Government of Croatia

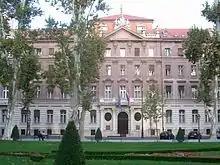
Building in formal style behind scattered trees

The government manages state property of the Republic of Croatia unless special legislation provides otherwise. It may appoint special committees to manage the property on its behalf; this process is implemented through appointed members of supervisory boards and managing boards of companies partially or wholly owned by the Republic of Croatia. The government also determines these appointees' salaries. It maintains specialized bodies, agencies and offices—including the Legislation Office, the Office for Human Rights and the Rights of National Minorities and Public Relations Service—that are required by the Government Act of 2011, as well as committees to decide administrative matters. Various branches of government may establish joint services. There are further entities established by the government as companies designed to support the aims of the Government, such as the Croatian Bank for Reconstruction and Development that strives to fund the reconstruction and development of the economy of Croatia.